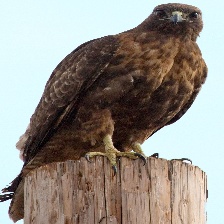
Species: RED TAILED HAWK
Scientific name: BUTEO JAMAICENSIS